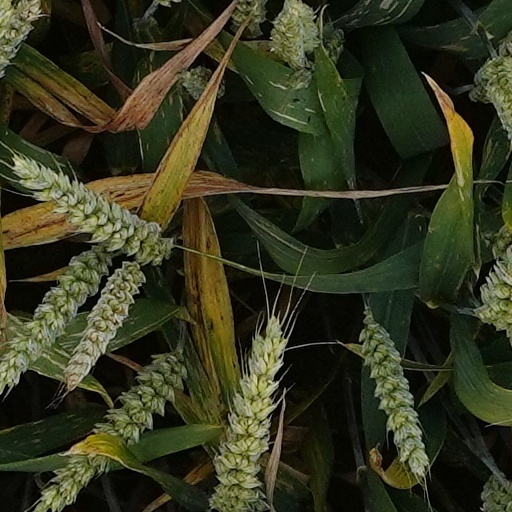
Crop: wheat